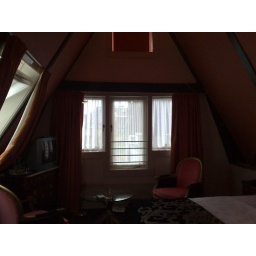
Lovely hotel, i got a top floor pink room. A highly recommendable hotel in amsterdam.